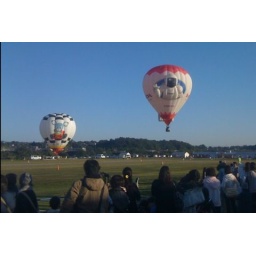
Oct. 12, 2009. Beautiful blue sky day to go &amp;quot;up, up and away&amp;quot; in a hot air balloon.